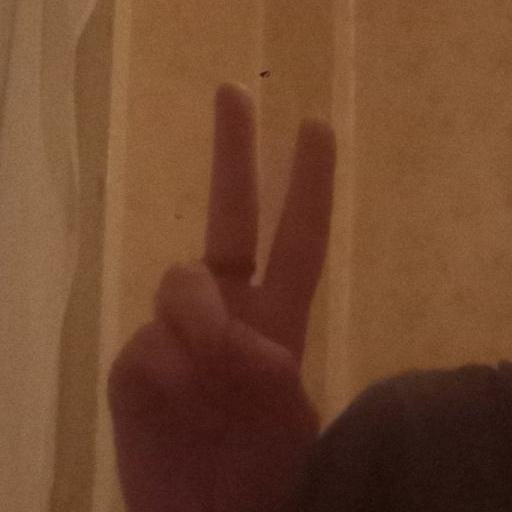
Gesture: peace